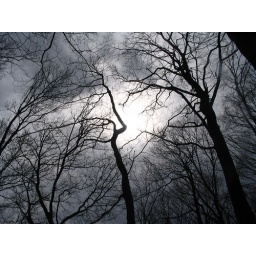
I thought the sky above my head looked rather cool with the sun coming through the clouds and tree branches.